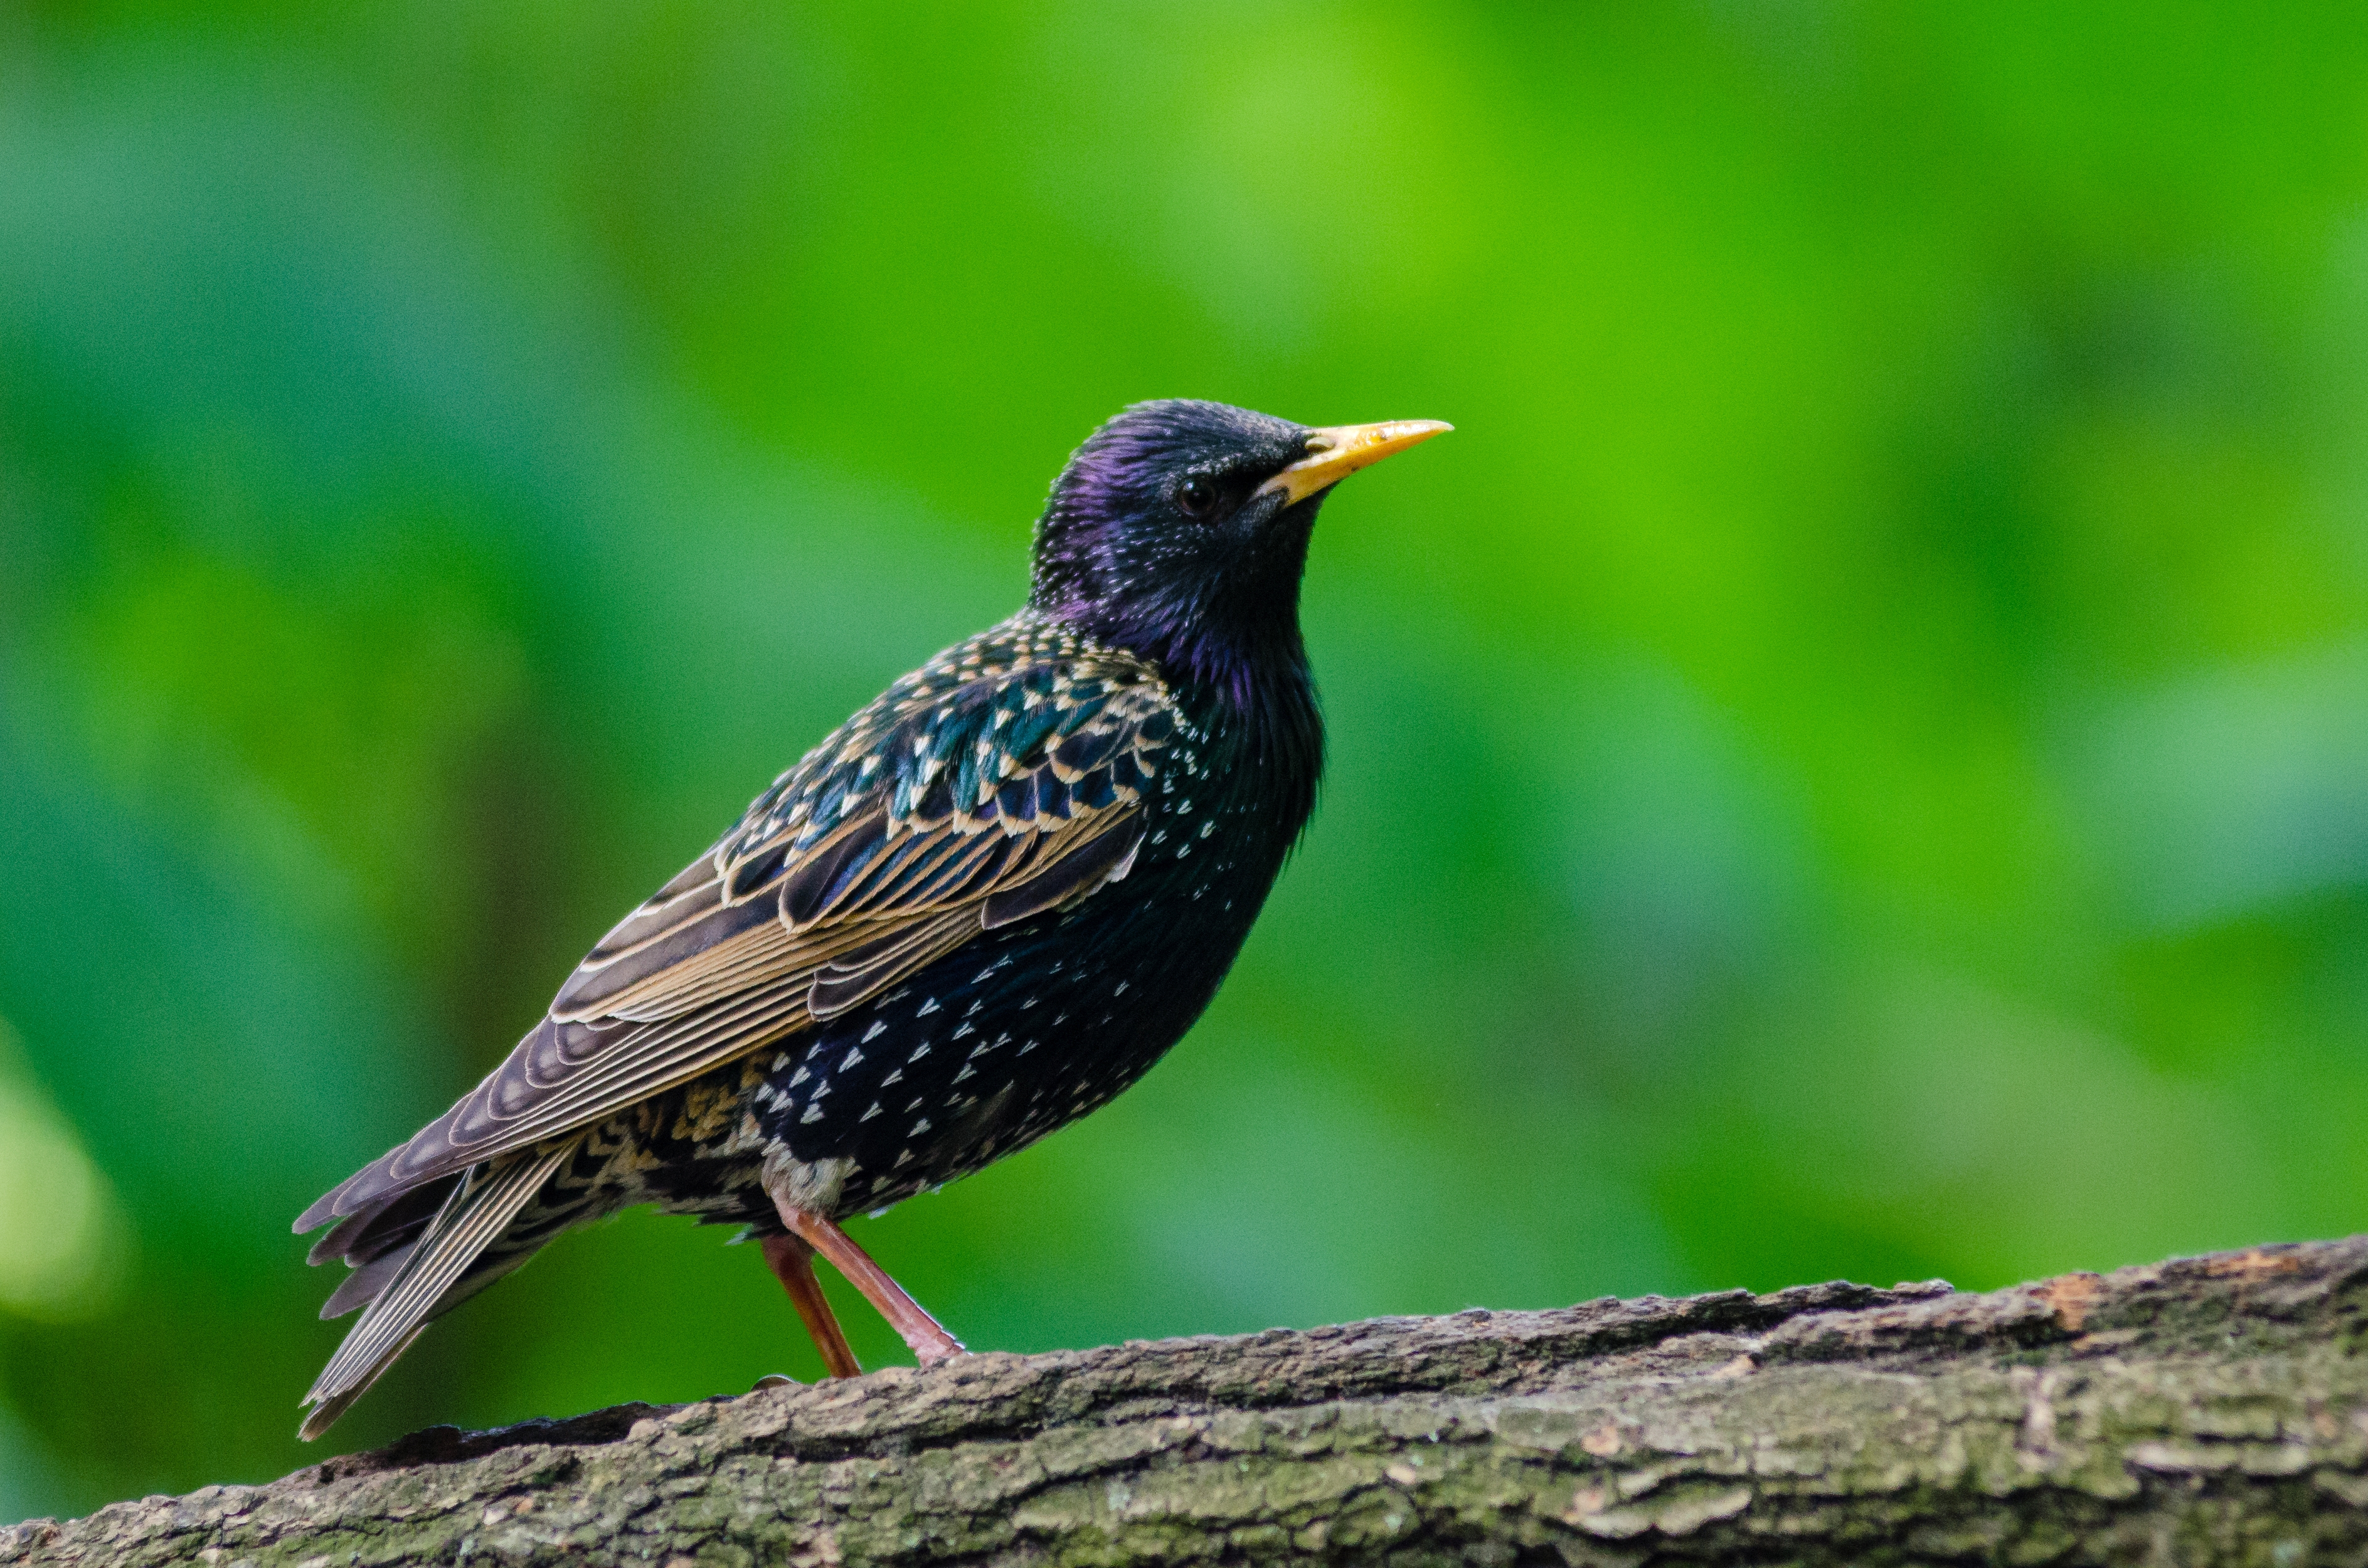
nature, bird, animal, wildlife, beak, robin, avian, fauna, plumage, feathers, vertebrate, blackbird, starling, perched, wren, perching bird, cinclidae